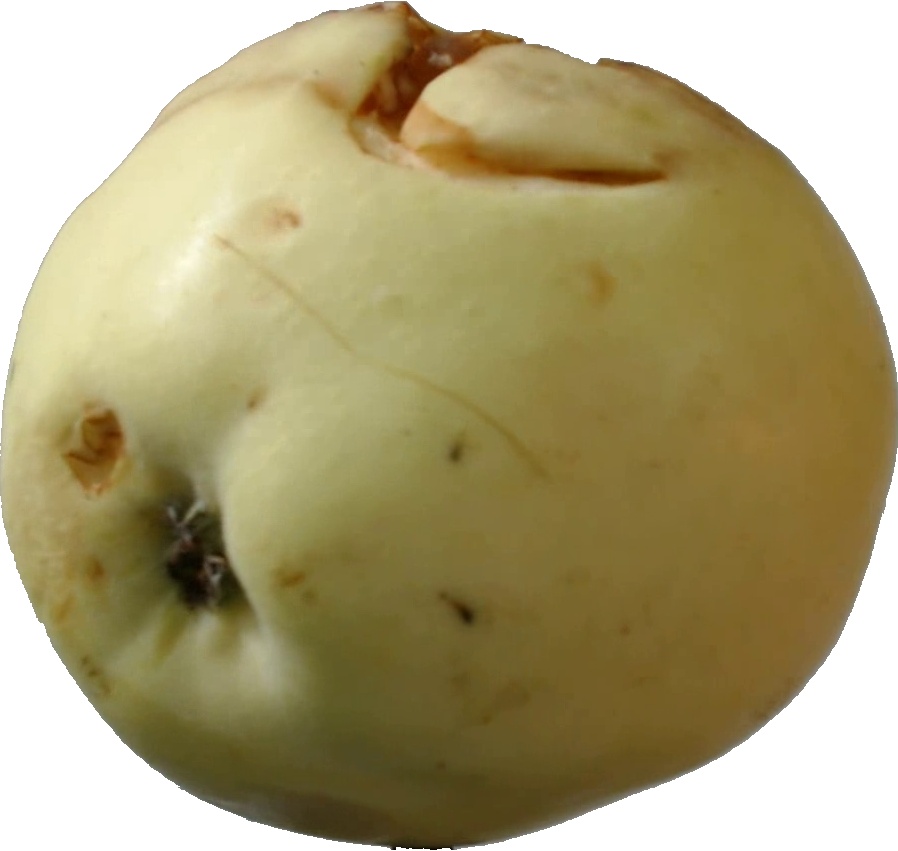
Label: apple_hit_1